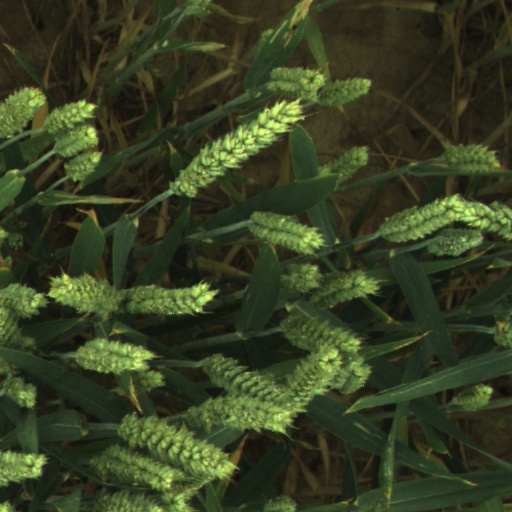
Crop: wheat